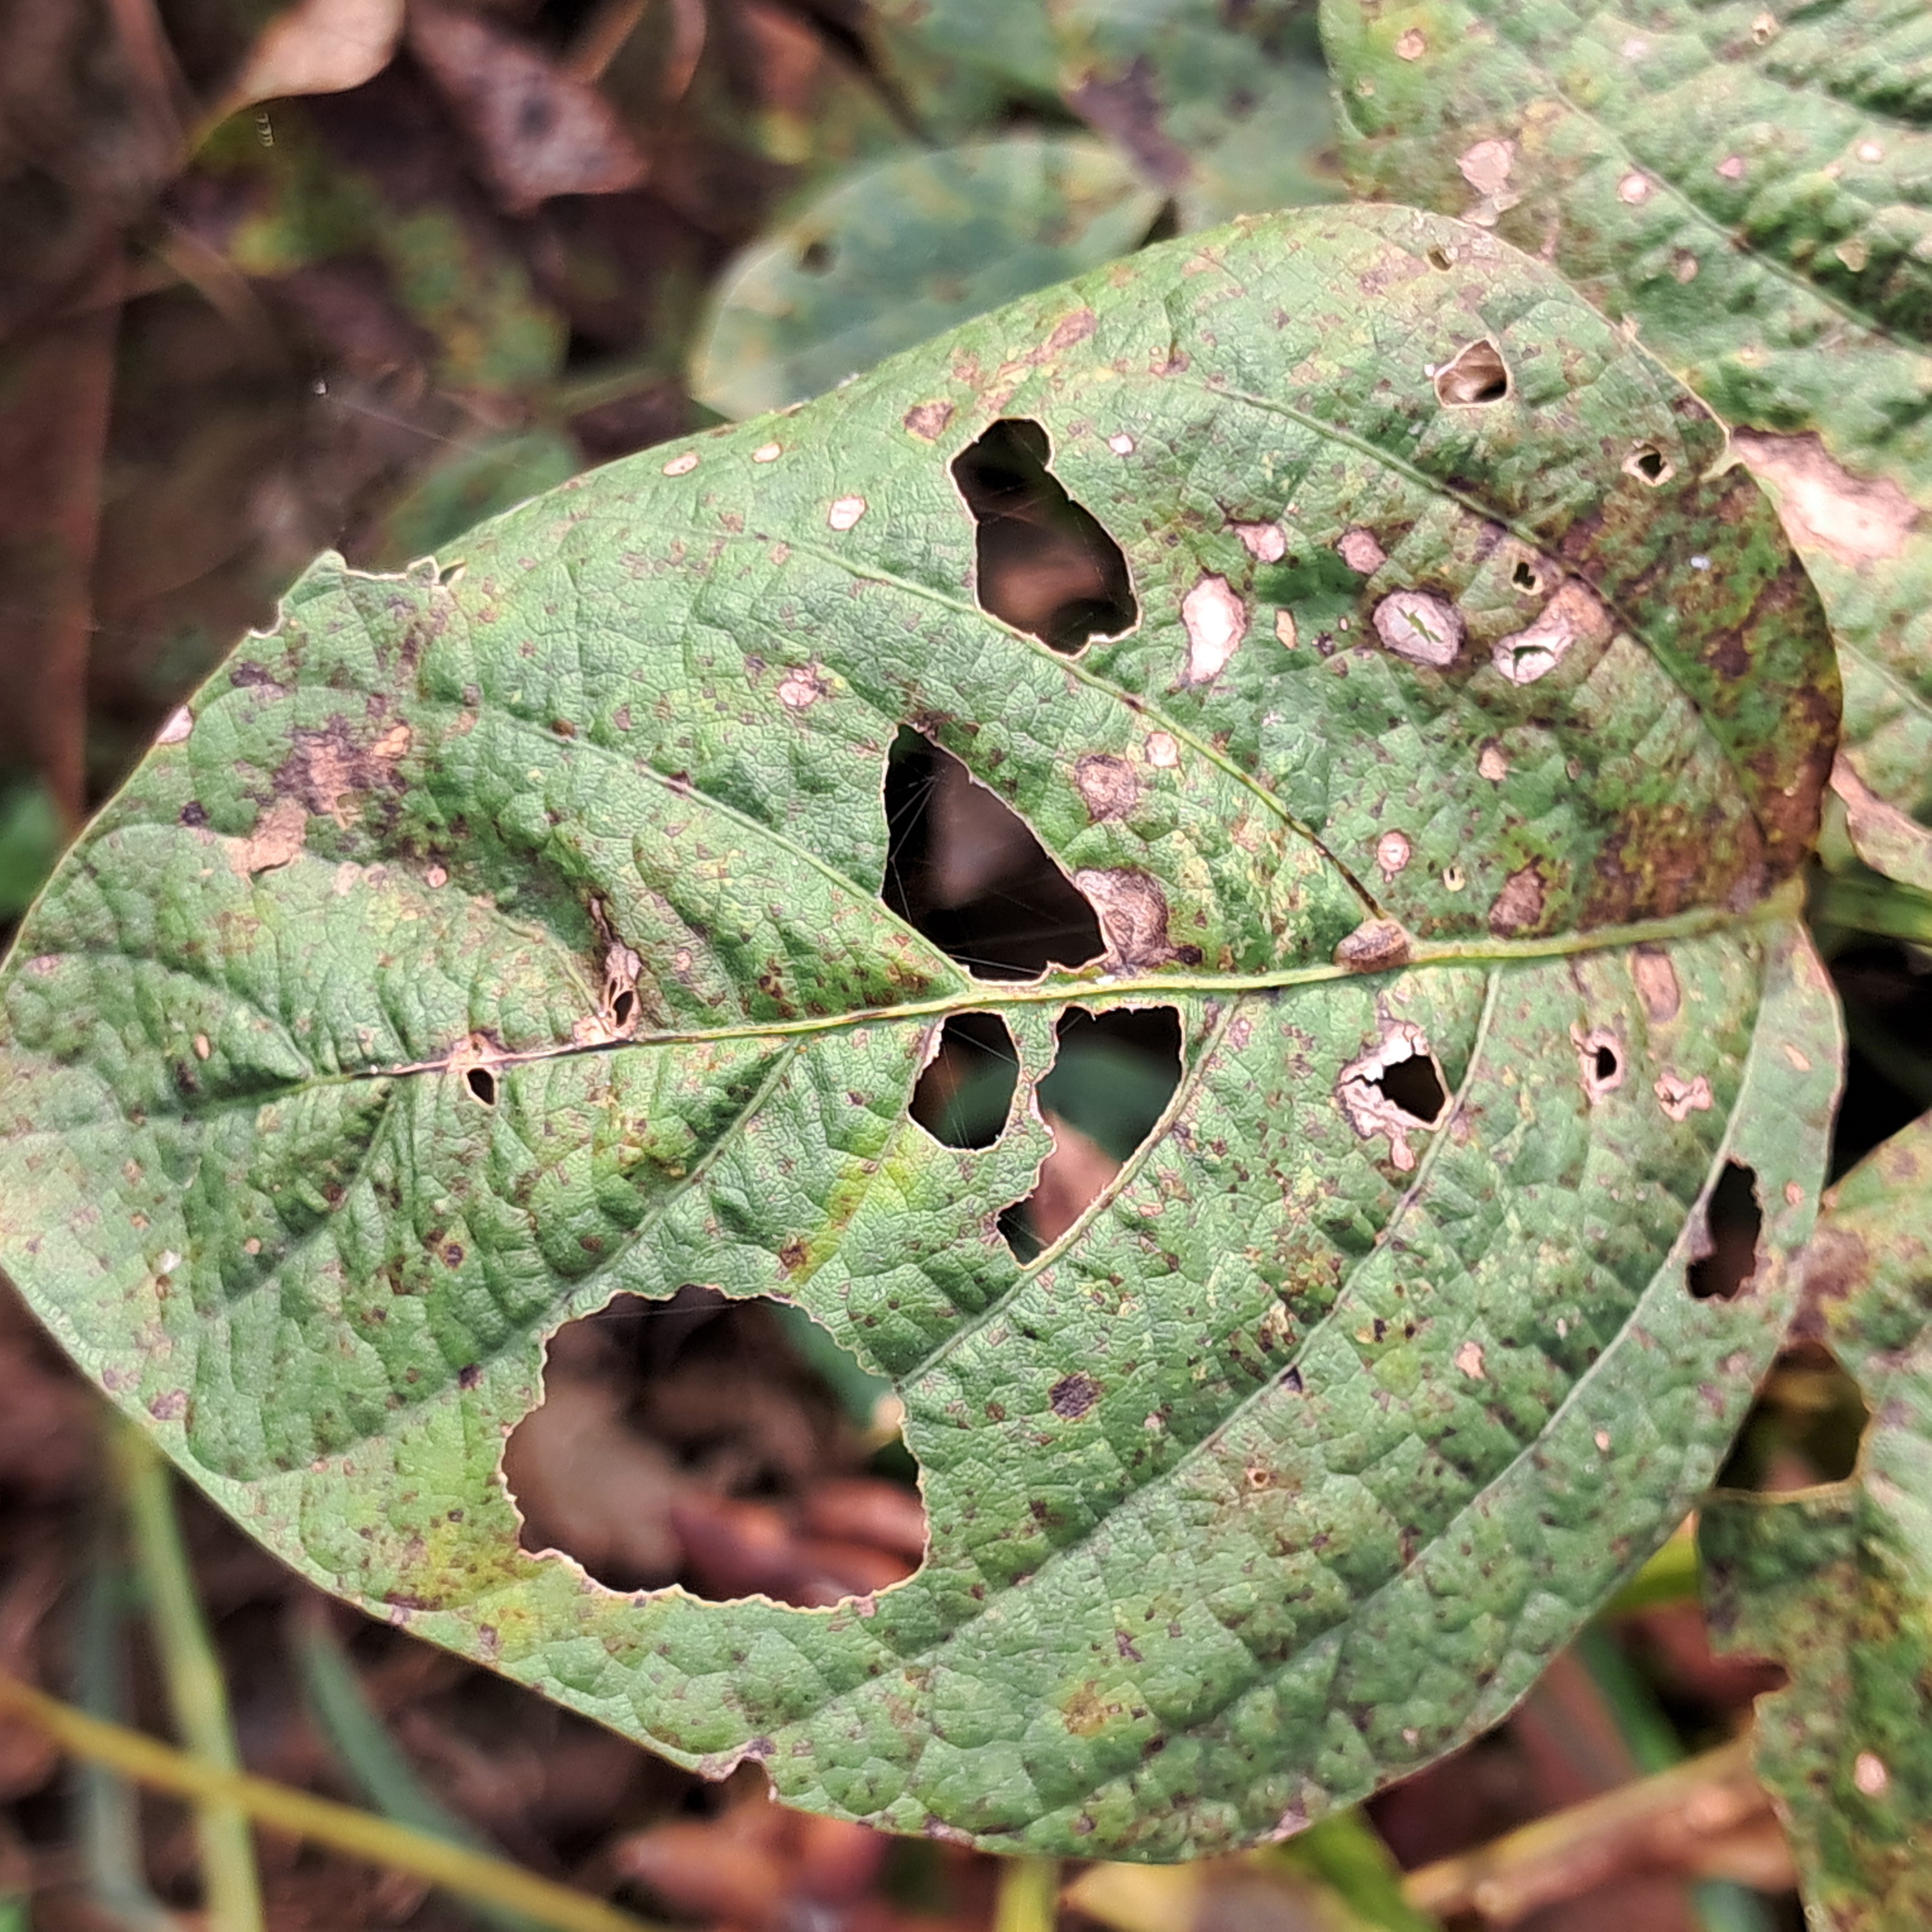
Label: Rust